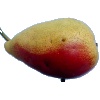
Label: Pear 2